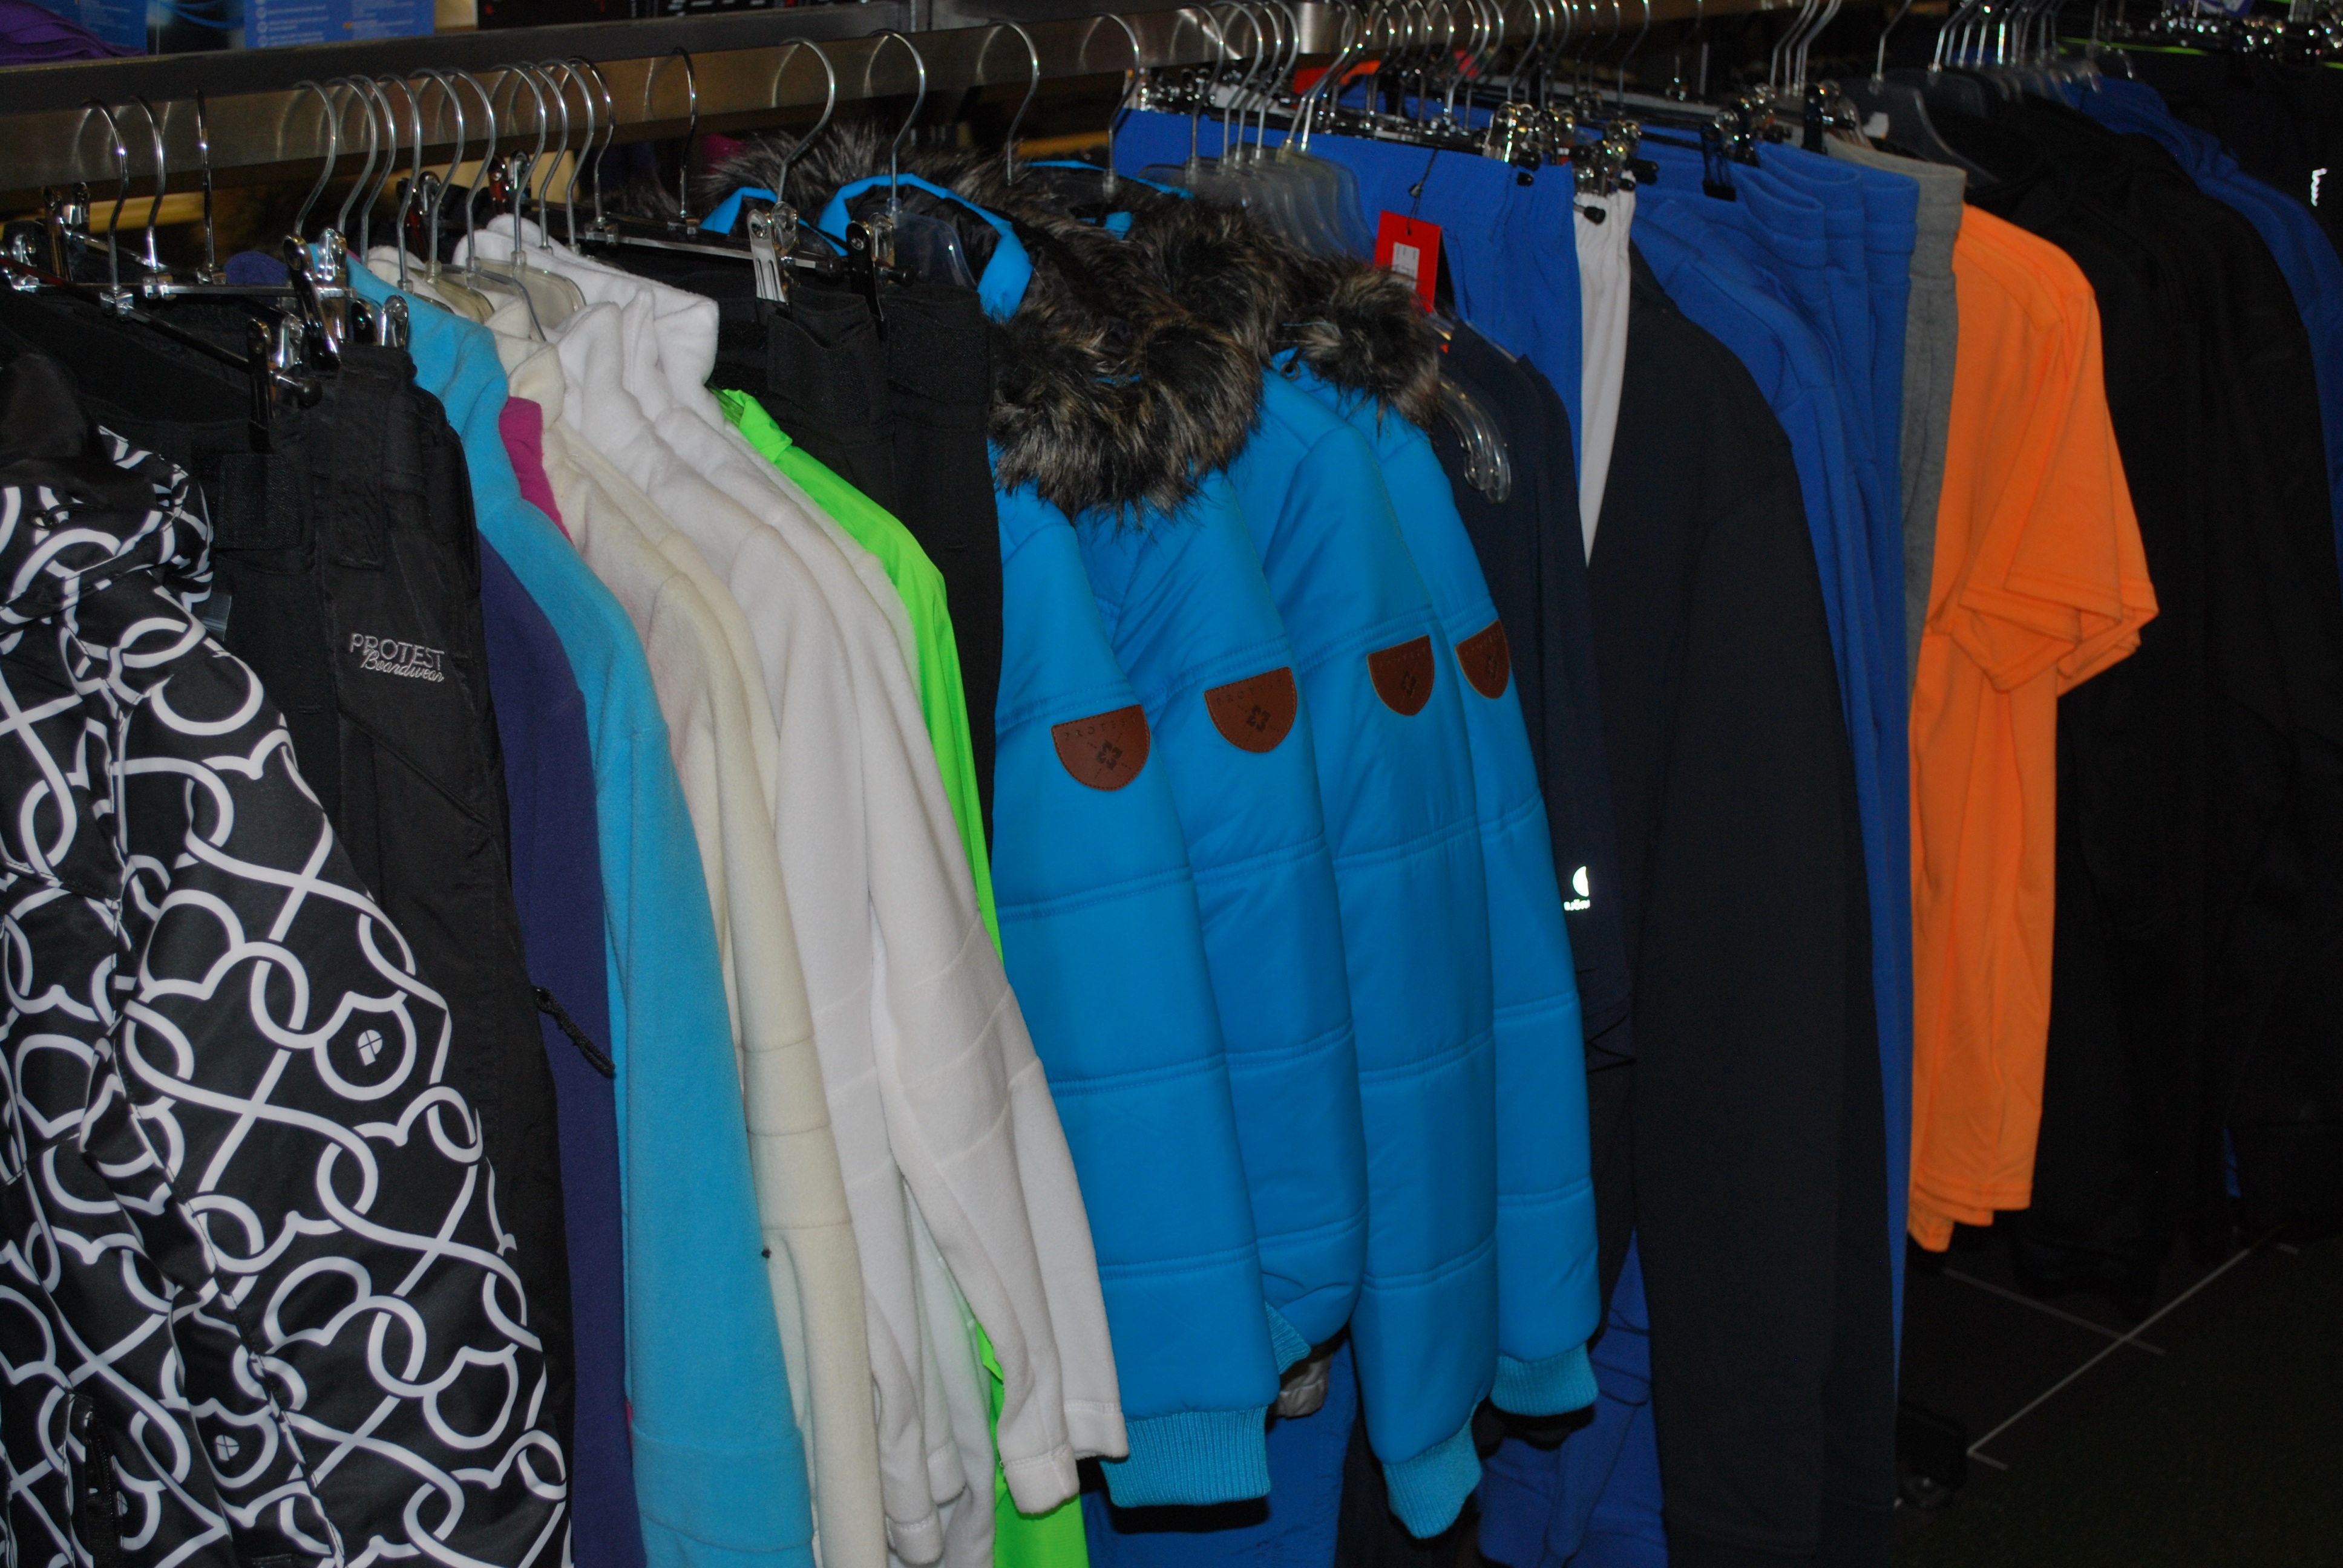
snow, sport, blue, clothing, outerwear, ski